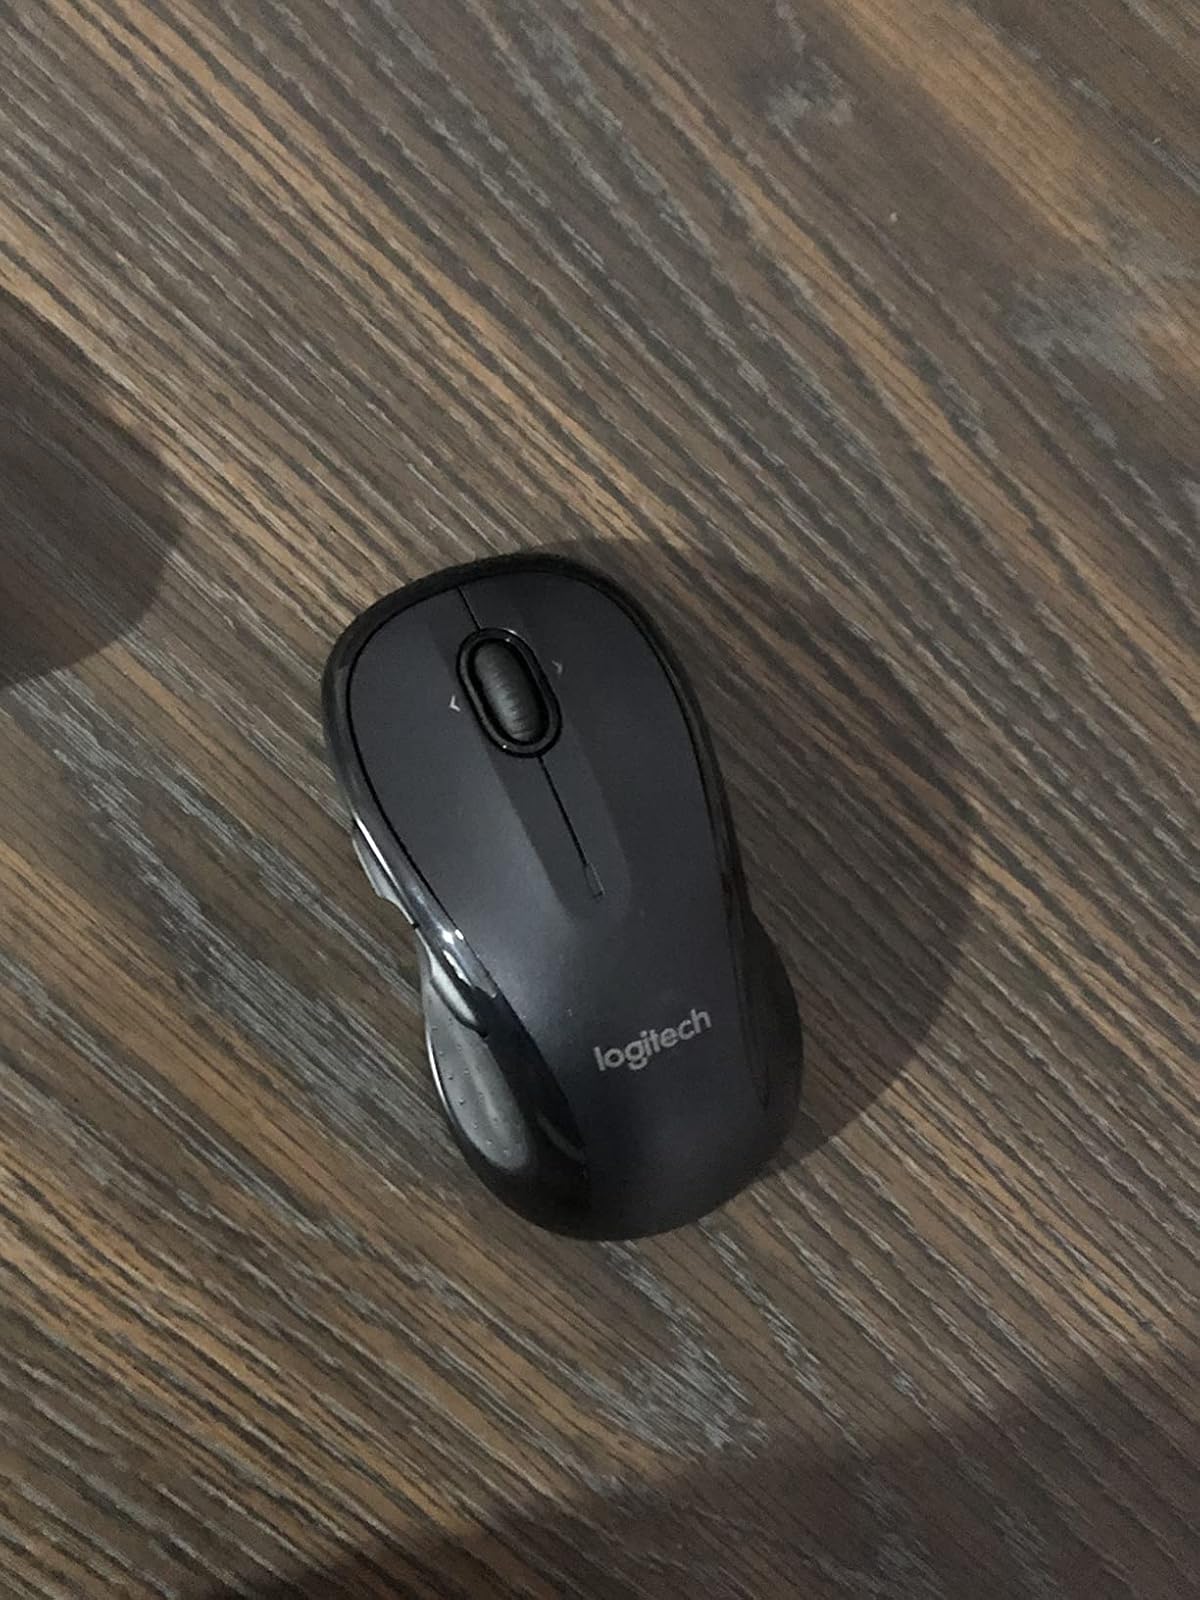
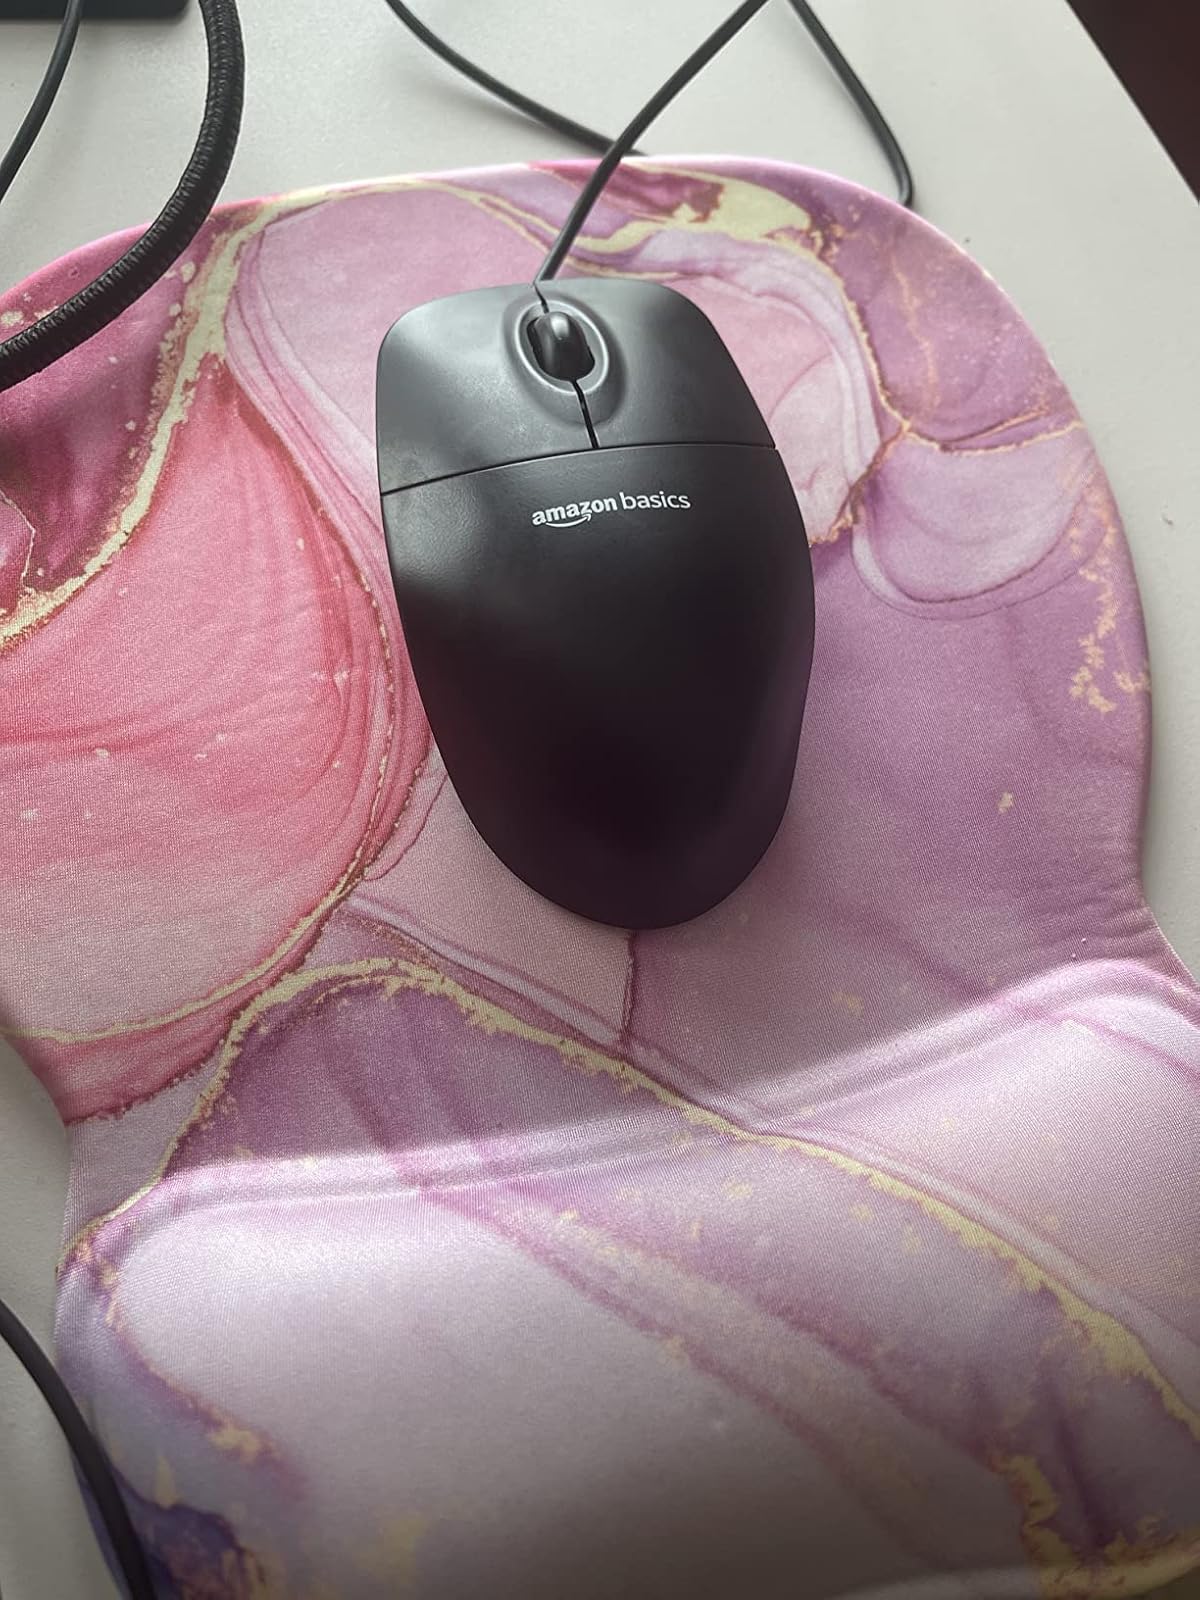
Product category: mouse
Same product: no